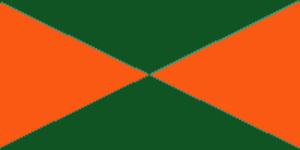
Pajarito est une municipalité du département de Boyacá en Colombie.